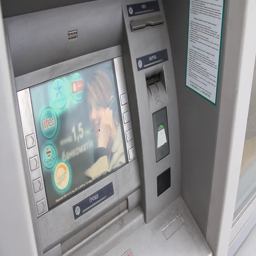
man inserts the credit card into the atm